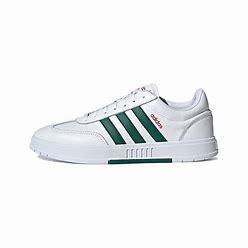
Brand: adidas
Model: neo Adidas NEO Gradas